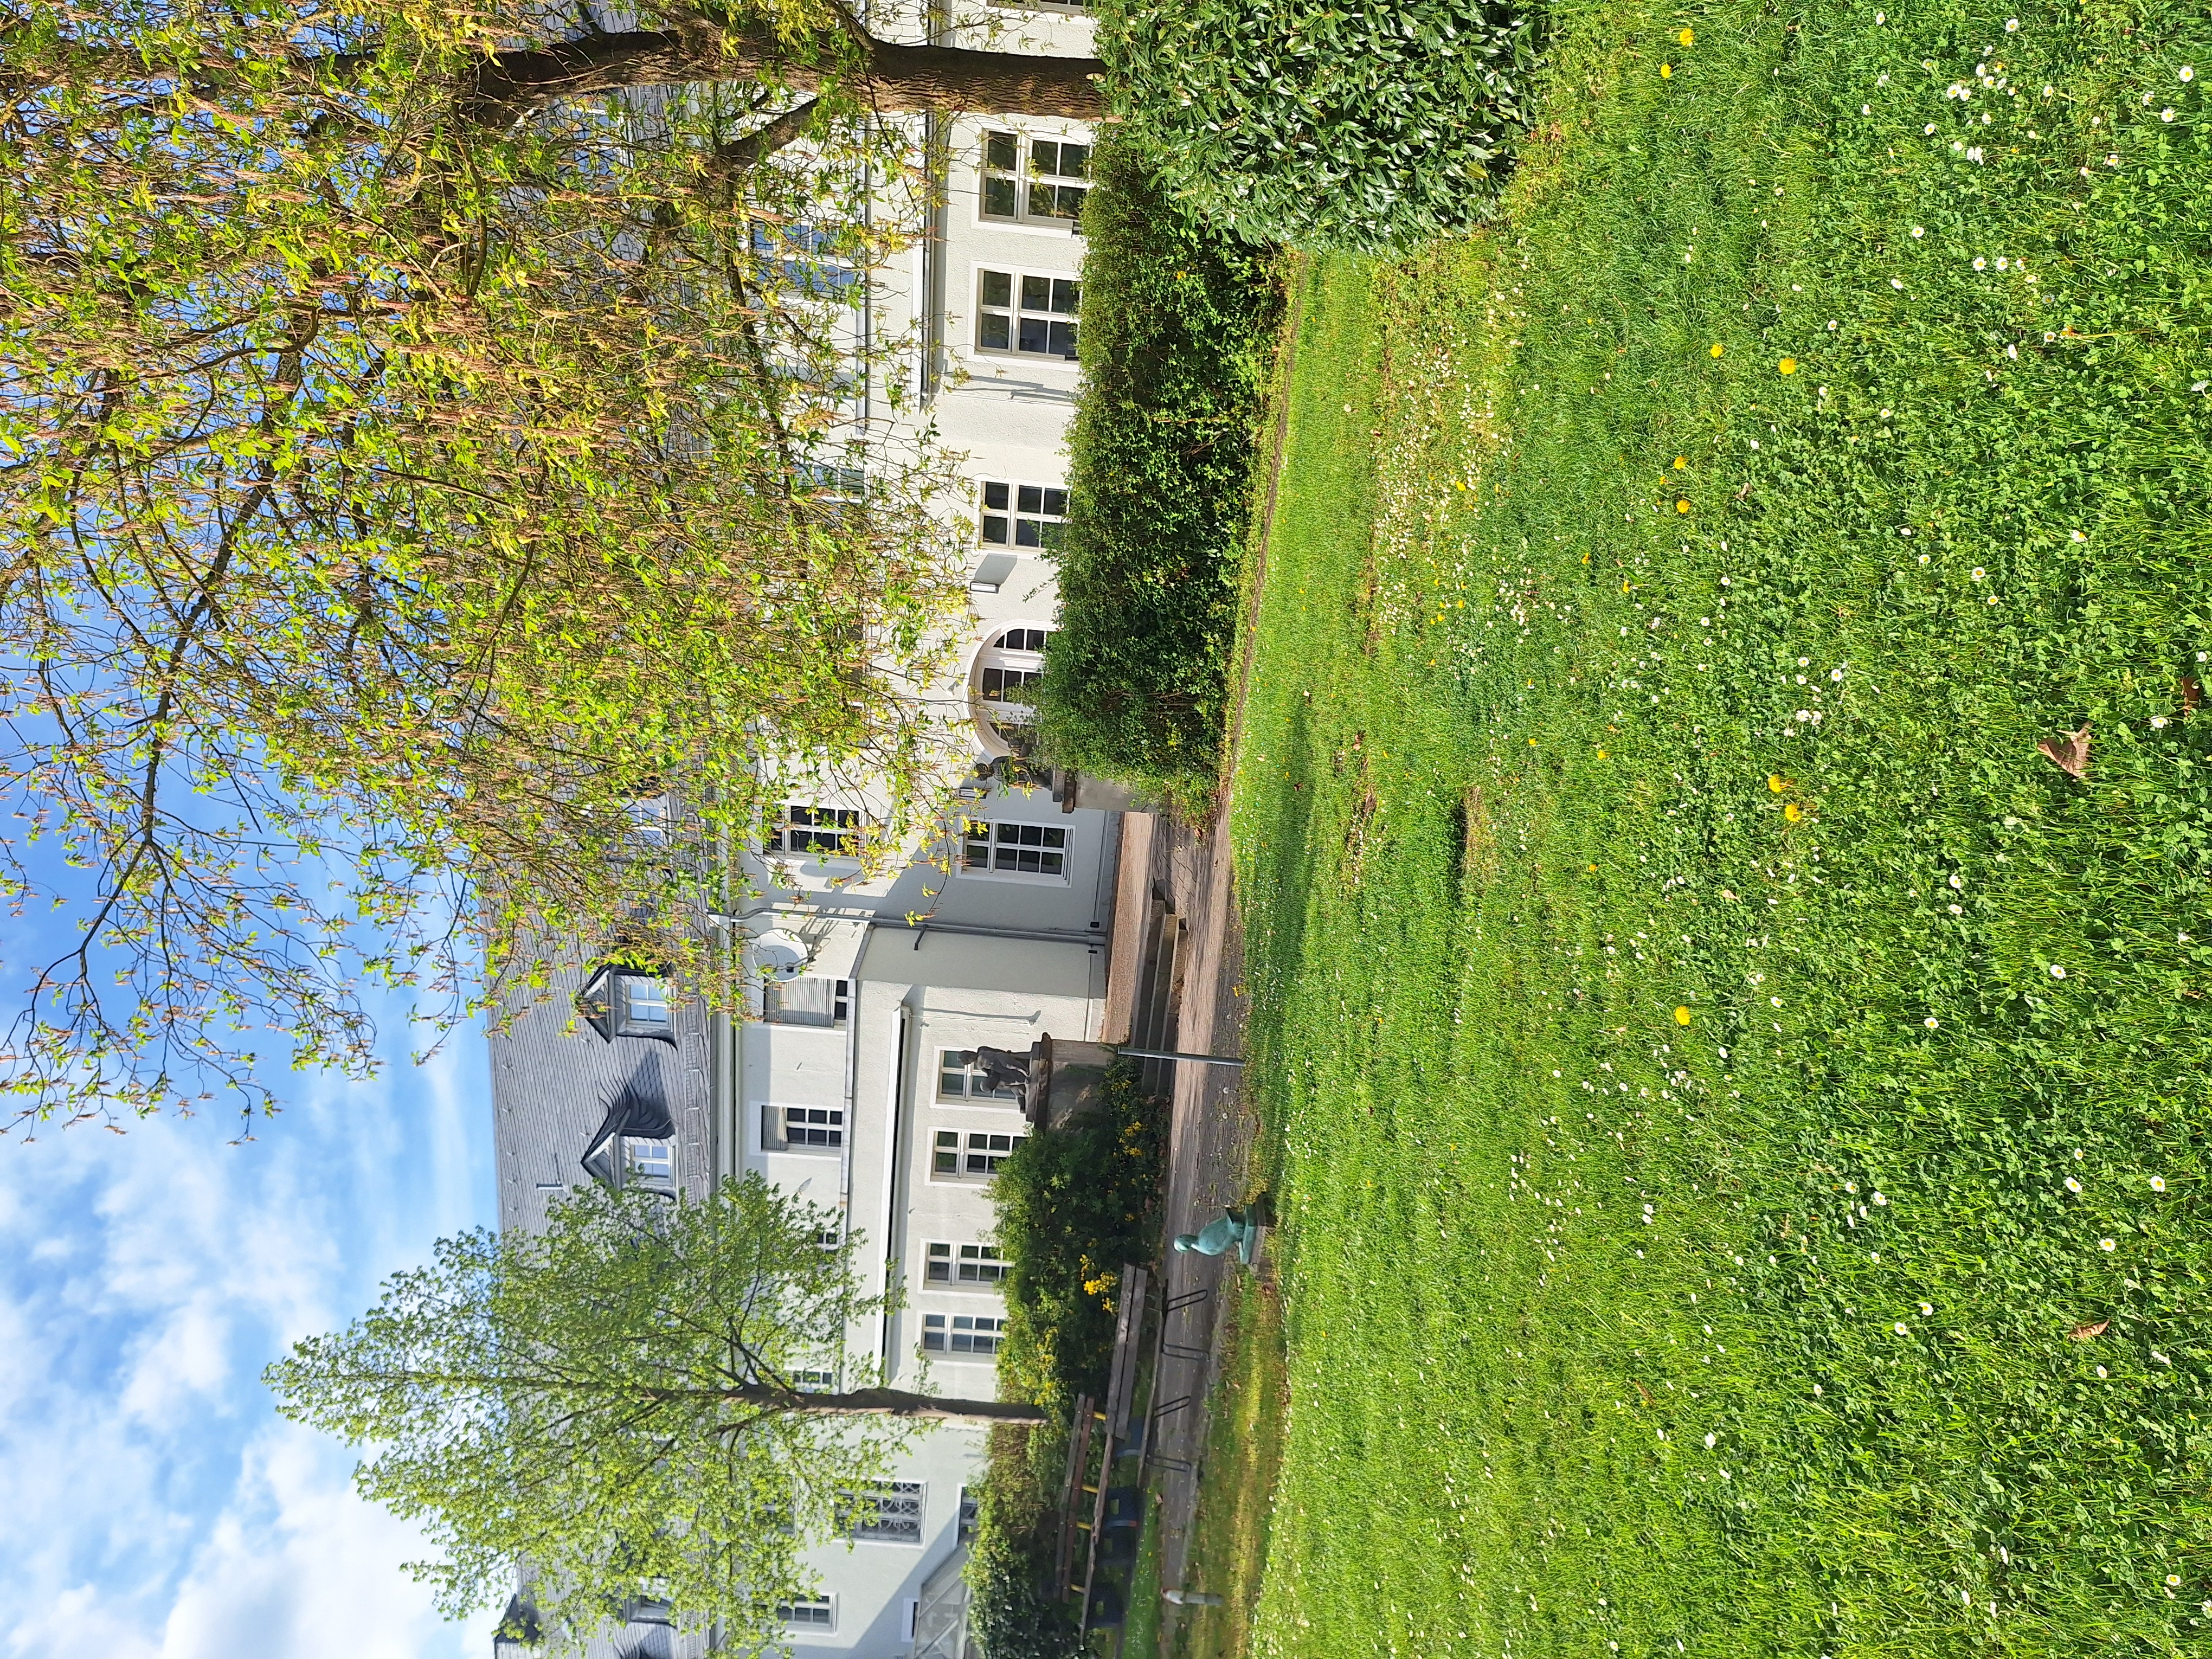
Building: Deutschhausstraße 12